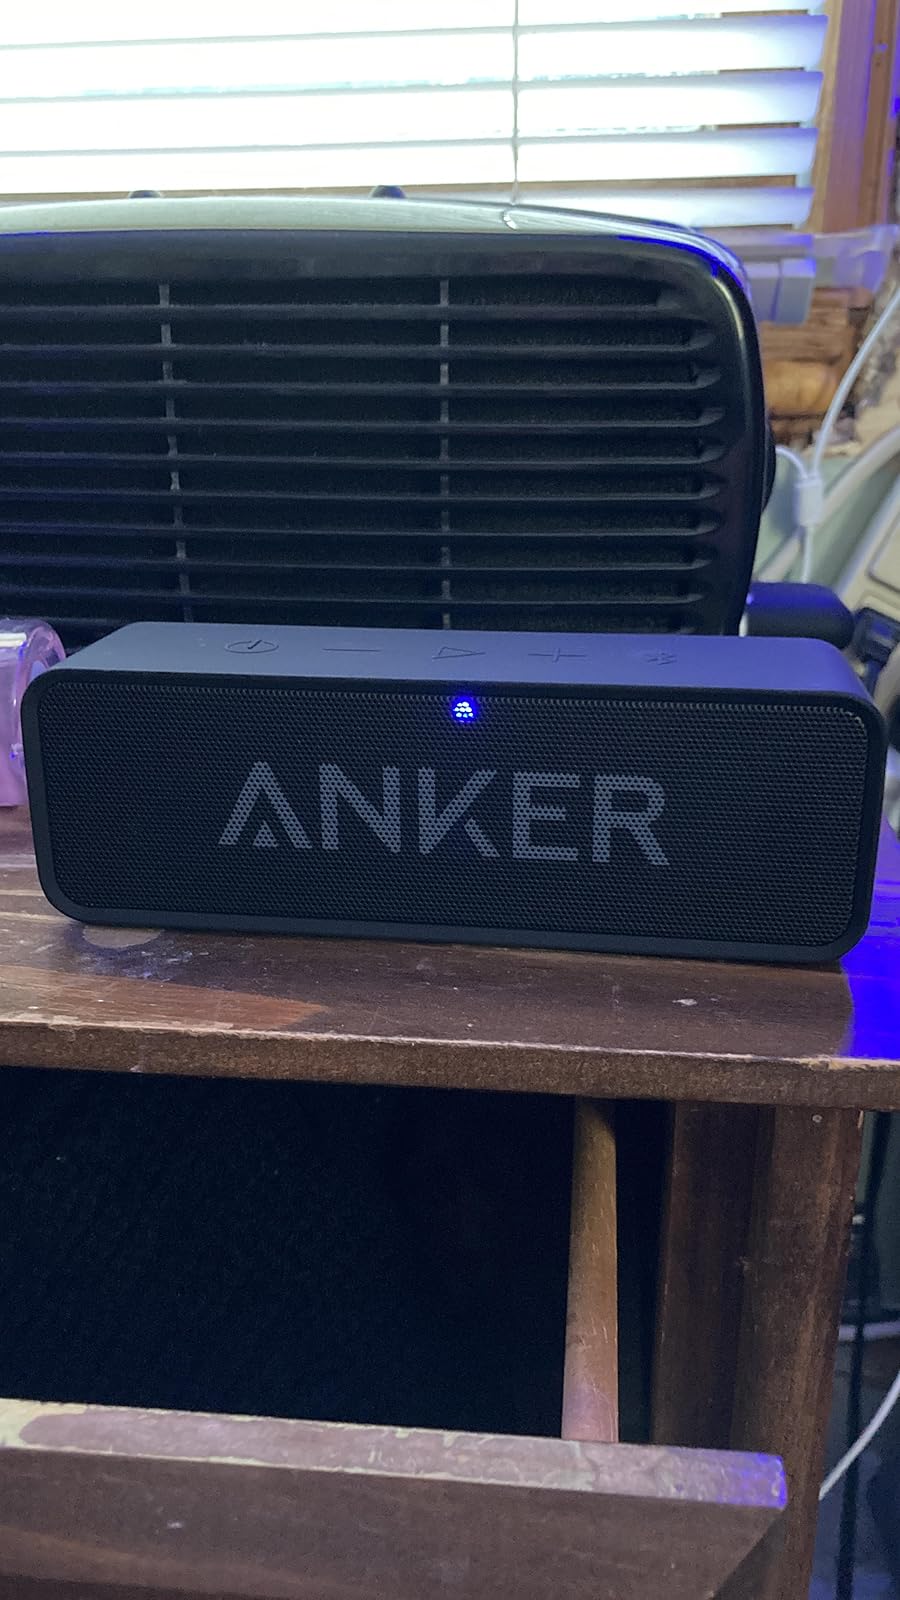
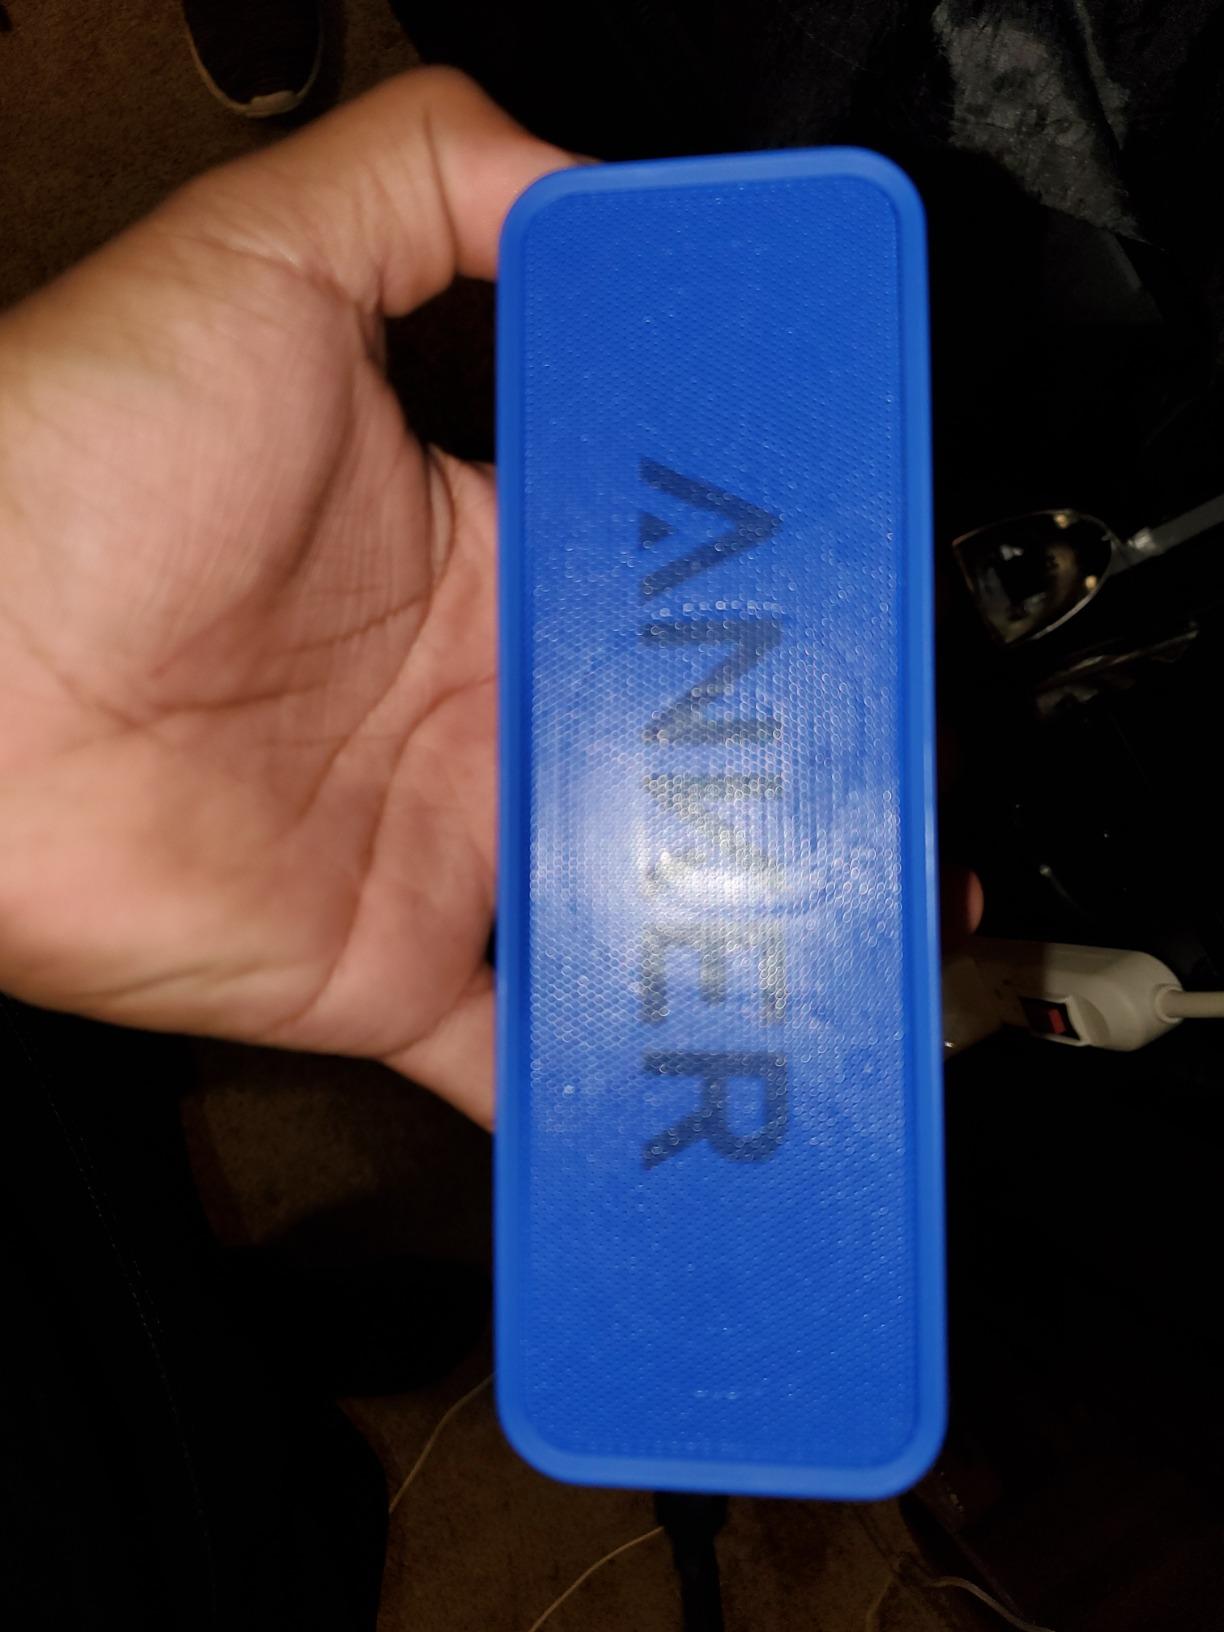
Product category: speaker
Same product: no